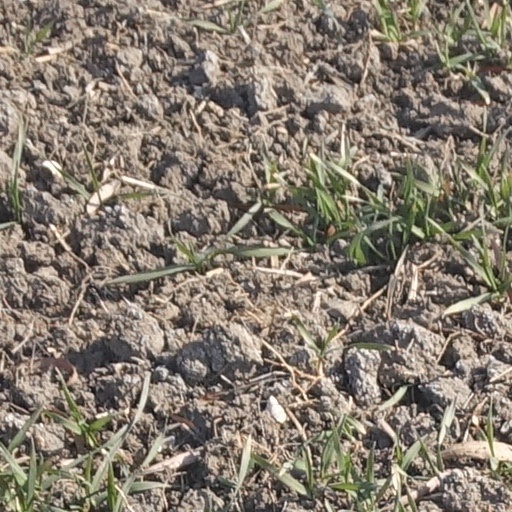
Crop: wheat